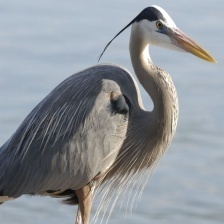
Species: BLUE HERON
Scientific name: ARDEA HERODIAS
ImageNet parent category: little_blue_heron